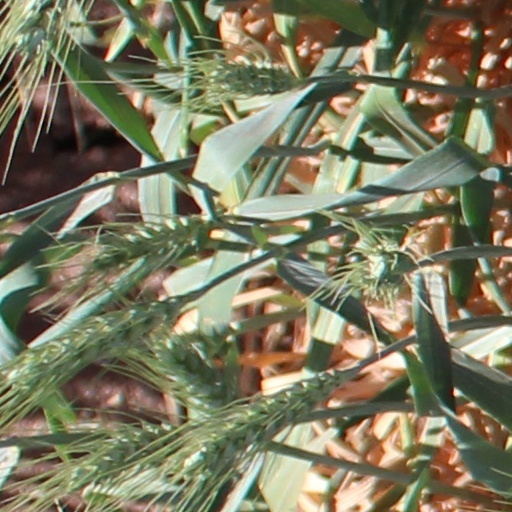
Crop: wheat